Silver Arrows

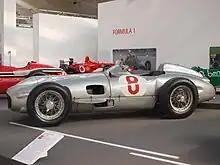
Mercedes Silver Arrow W196

There is however, controversy and doubt regarding this story. It did not appear until 1958, and no reference to it has been found in contemporary sources. It has since been established that von Brauchitsch had raced a streamlined silver SSKL on the AVUS in 1932, which was called a "Silver Arrow" in live radio coverage. Also, in 1934, both Mercedes and Auto Union had entered the Avusrennen with silver cars. The next big event was the 1934 Eifelrennen, but as few cars complying to the new rules were ready, it was held for Formule Libre, so weight was still not a race-critical issue at that time. By the 1930s, modern stressed-skin aircraft fuselage construction was already using polished and unpainted aluminium panels for streamlining and to save weight. Neubauer's 1958 autobiography has been shown to include several embellished stories and dubious claims, including a fabricated hoax surrounding the 1933 Tripoli Grand Prix, where he falsely accused several drivers of "fixing" the race.